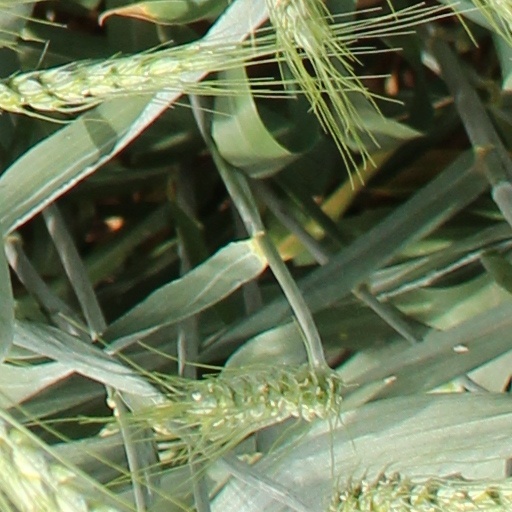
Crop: wheat